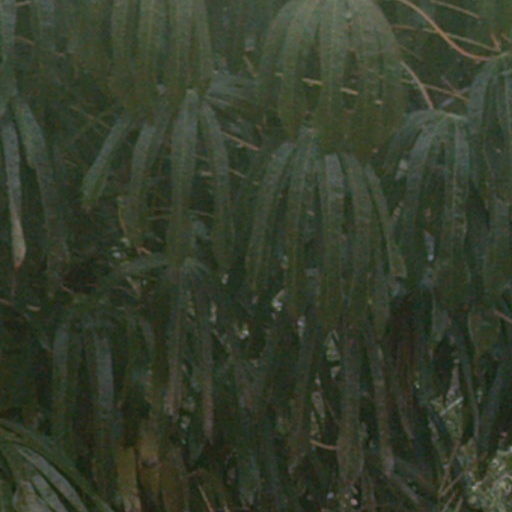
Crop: cassava